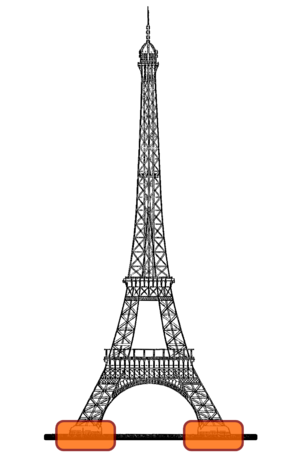
Les étages de la tour Eiffel